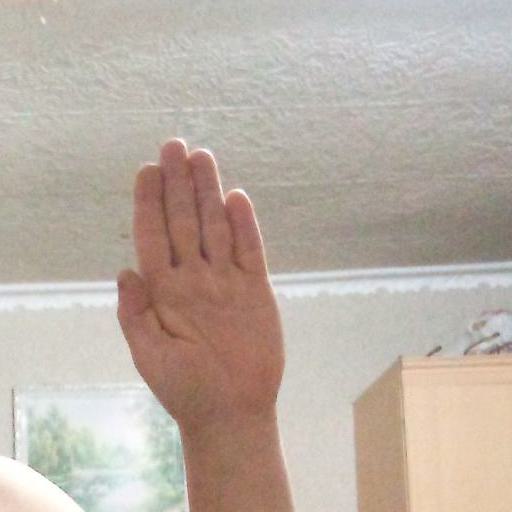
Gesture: stop